Fresco

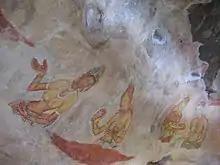
Sigiriya Fresco, Sri Lanka.

The richly decorated Thracian frescoes of the Tomb of Kazanlak are dating back to 4th century BC, making it a UNESCO protected World Heritage Site.